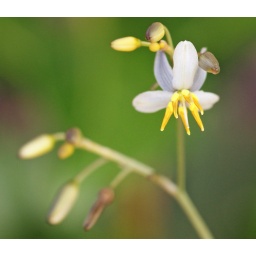
Found in my son's garden today. Belongs to a strappyplant with white and green striped leaves.